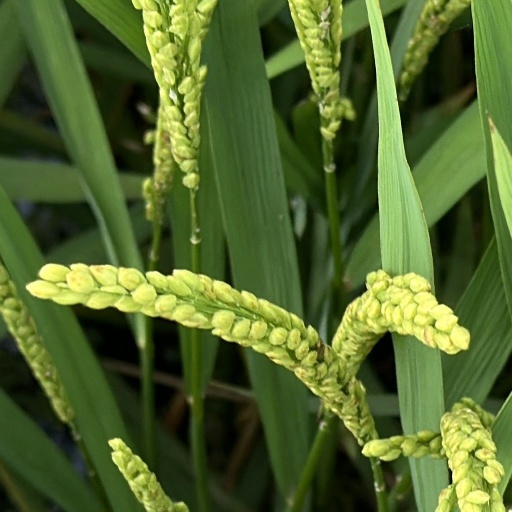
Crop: rice